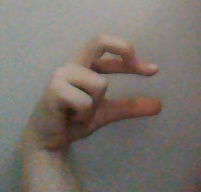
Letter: thal